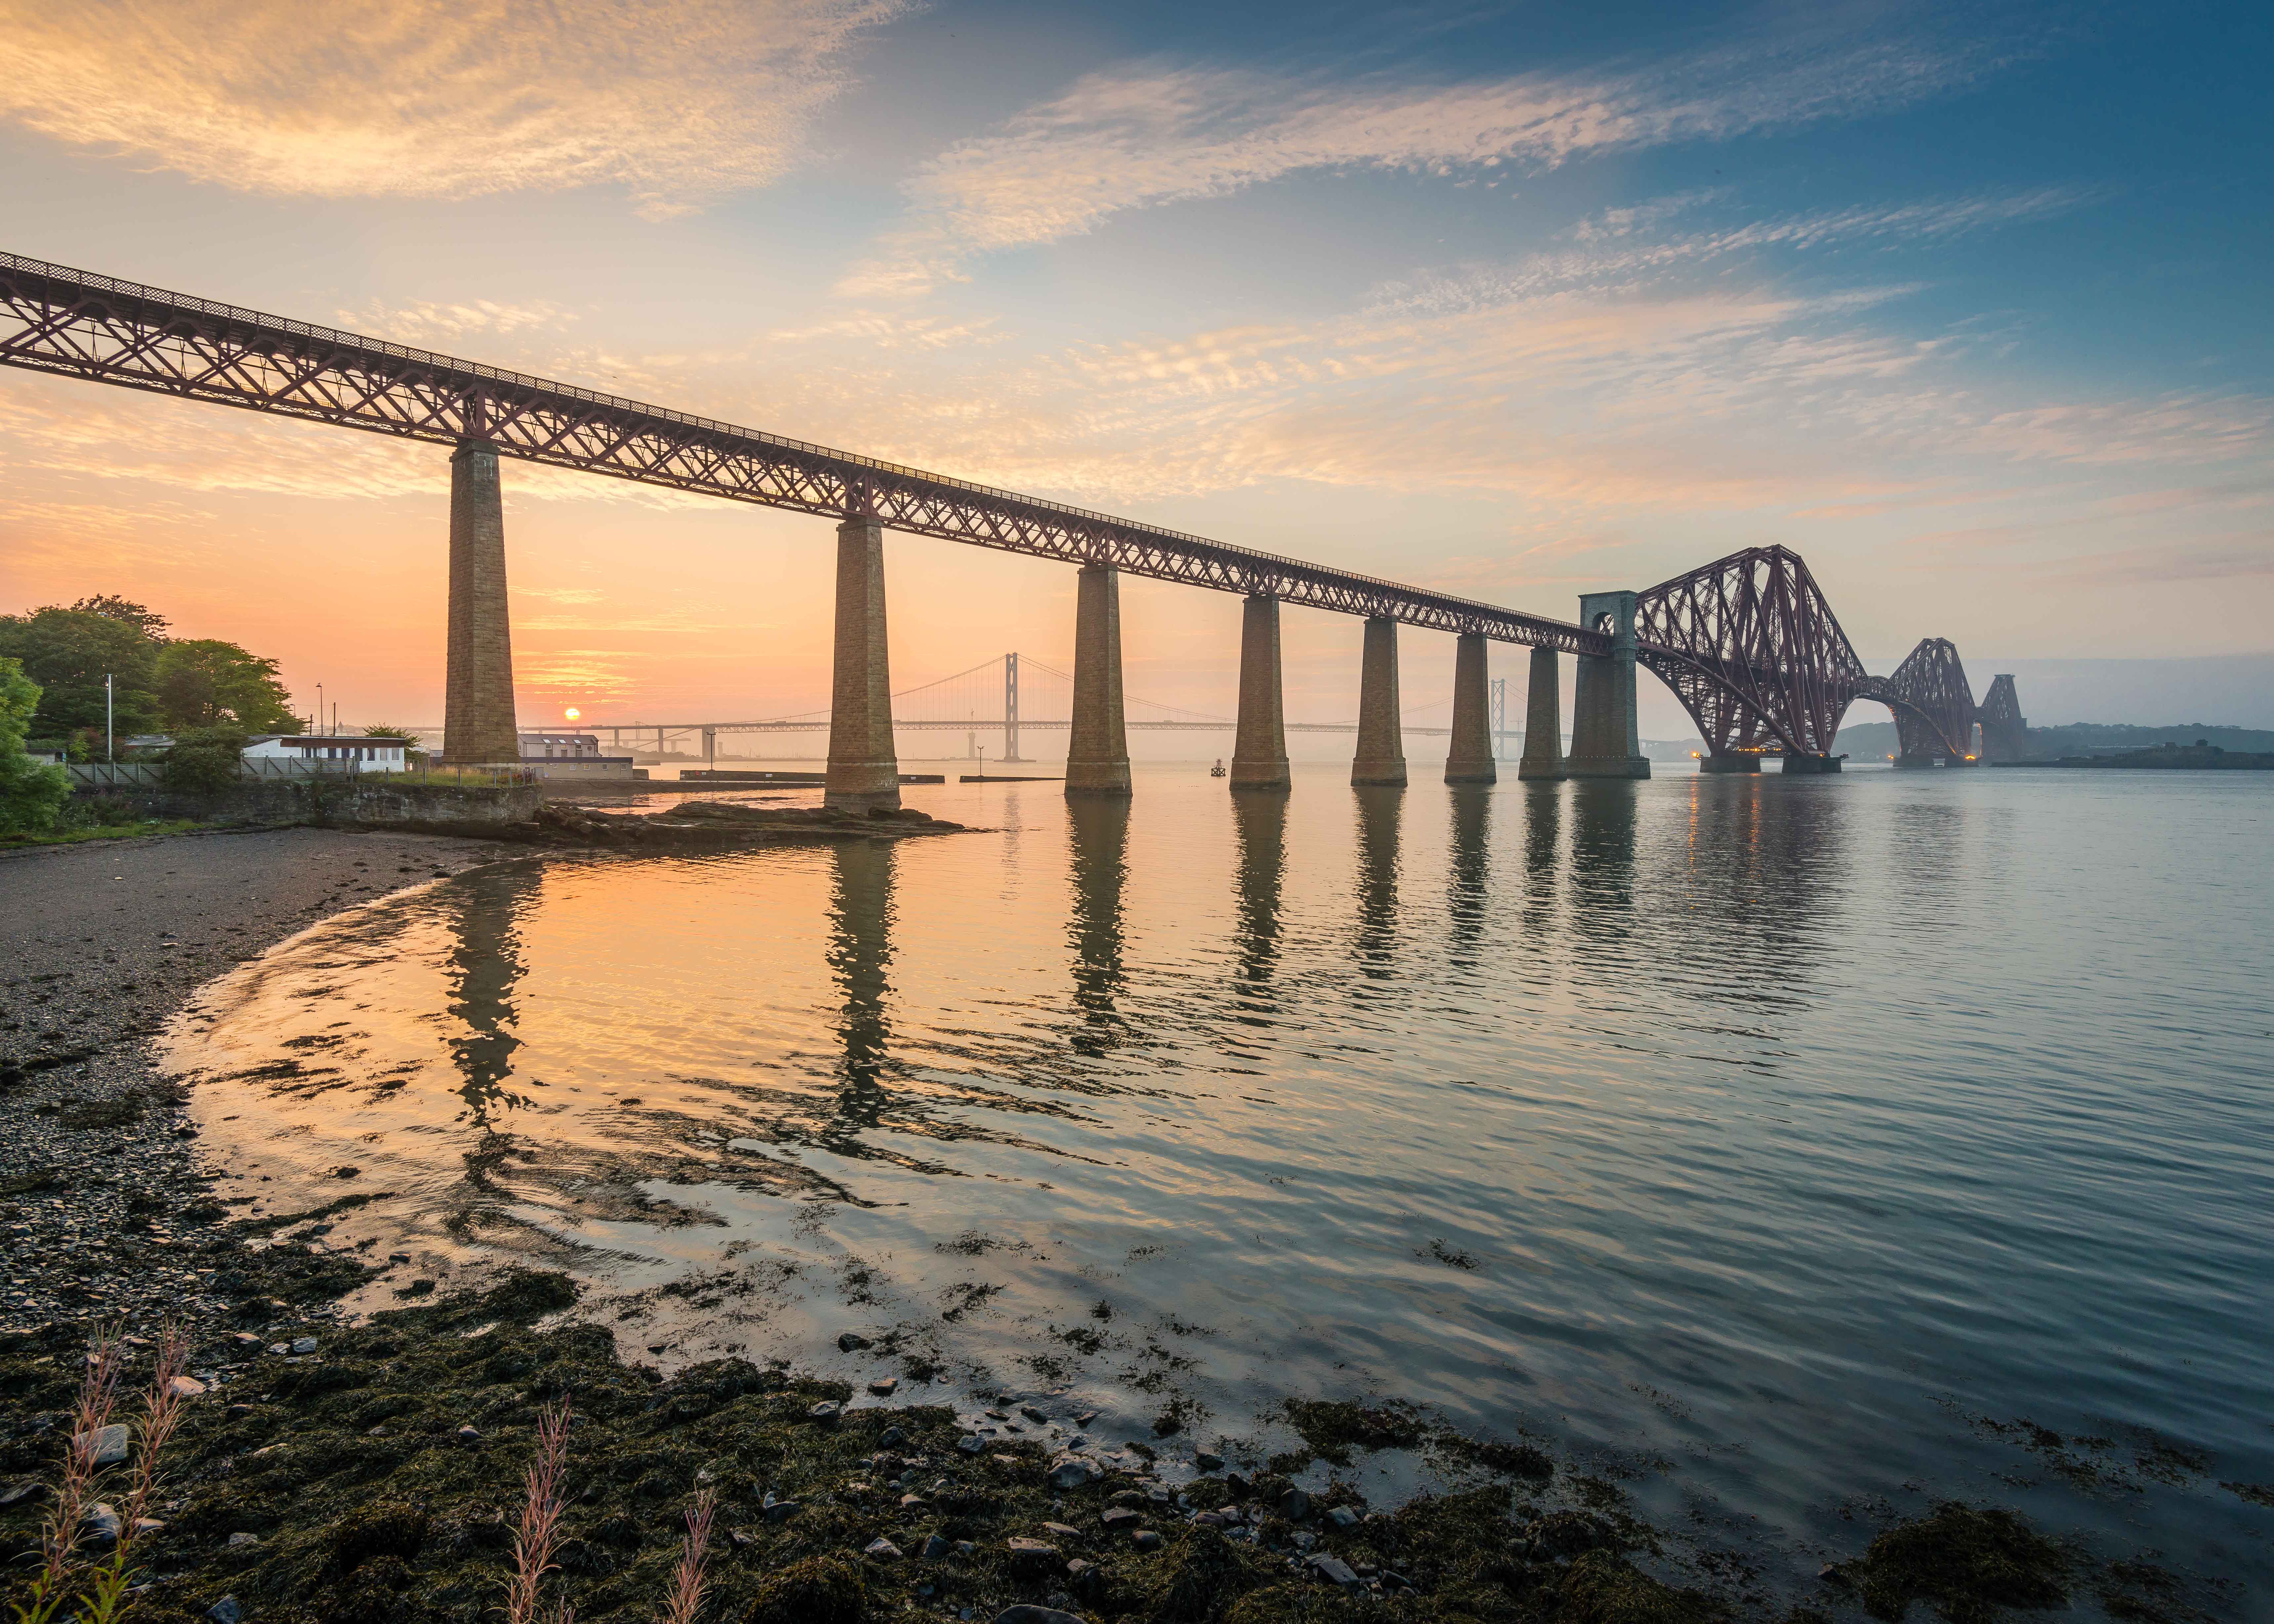
sea, coast, water, horizon, sunrise, sunset, bridge, morning, rail, dawn, river, dusk, transport, evening, reflection, bay, reservoir, nikon, rocks, reflections, scotland, edinburgh, bridges, d800e, firthofforth, forthbridges, forth, nonbuilding structure